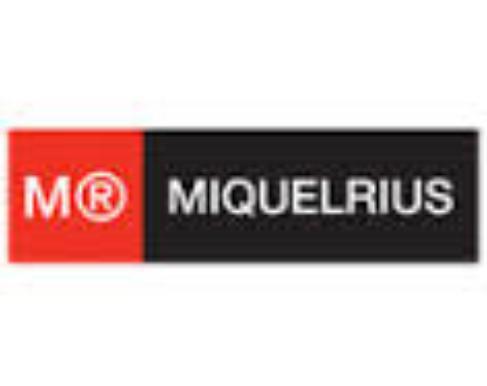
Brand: miquelrius-1
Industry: Necessities